Lepetodrilus sp. East Scotia Ridge

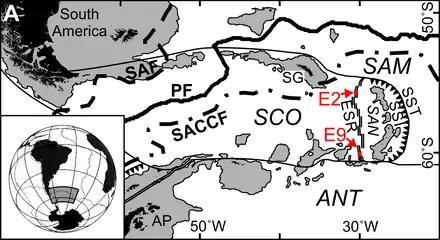
Location of E2 and E9 sites in the Scotia Sea showing the East Scotia Ridge (ESR) between the Scotia Plate (SCO) and South Sandwich Plate (SAN).

This species is known from two sites near hydrothermal vents in the East Scotia Ridge: from 2,394 m depth at the E9 vent site, and from 2,608 m depth at the E2 site.